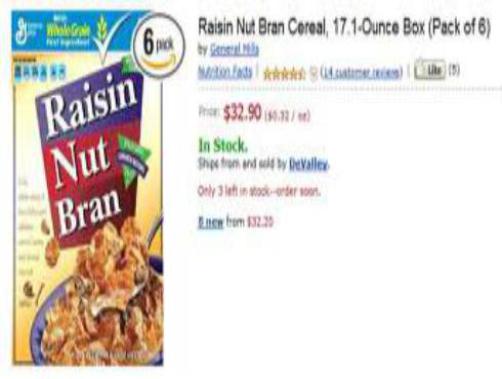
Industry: Food